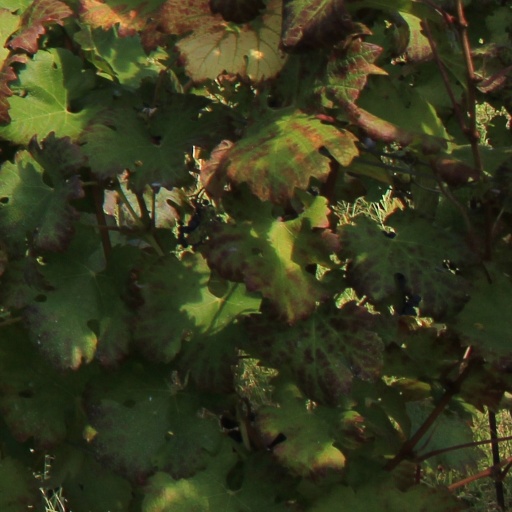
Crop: grape